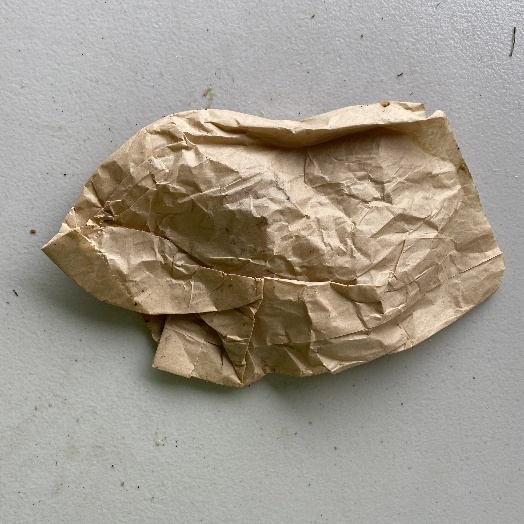
Label: Paper